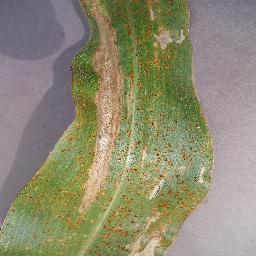
Label: Corn_(Maize)___Northern_Leaf_Blight